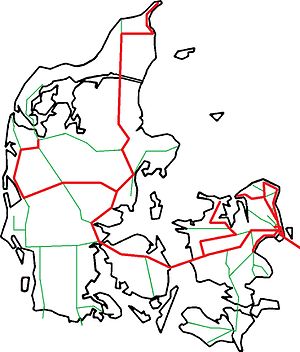
På skinner
Strækninger dækket i 1. sæson af På skinner i 2011.
På skinner er en dansk dokumentarserie med førerrumsfilm sendt på DR HD første gang i julen 2011 og fulgt op af yderligere en sæson i oktober 2012. På skinner er inspireret af de norske optagelser fra Bergensbanen, som blev lavet i forbindelse med banens 100 års fødselsdag. Syv timers film fra Oslo til Bergen i strålende snelandskab. Programmet går simpelthen ud på at man sætter et kamera op i forruden på et tog, der kører gennem landskabet, og så filmer man ’bare’ turen.